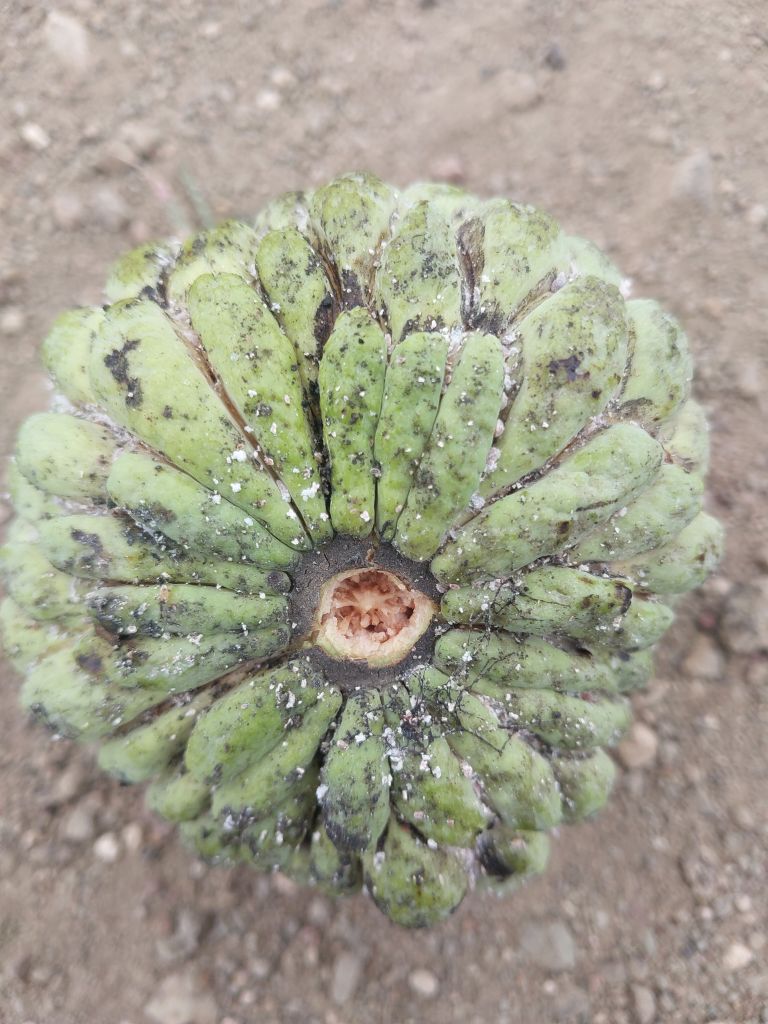
Disease label: Leaf spot on fruit